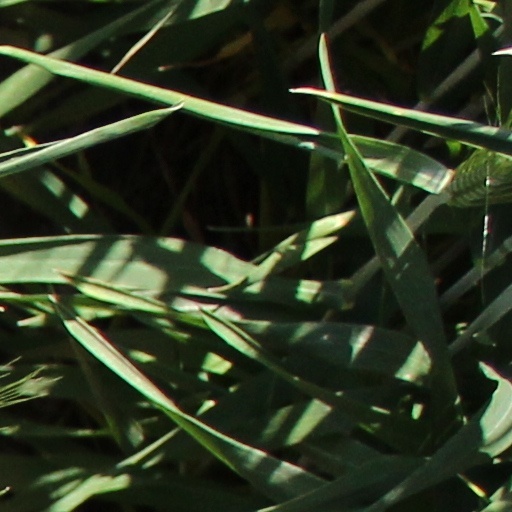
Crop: wheat